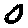
Label: 0